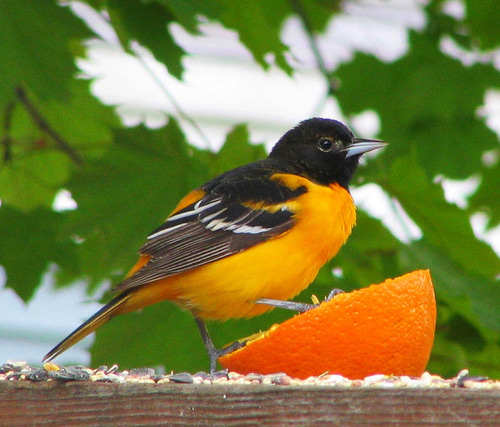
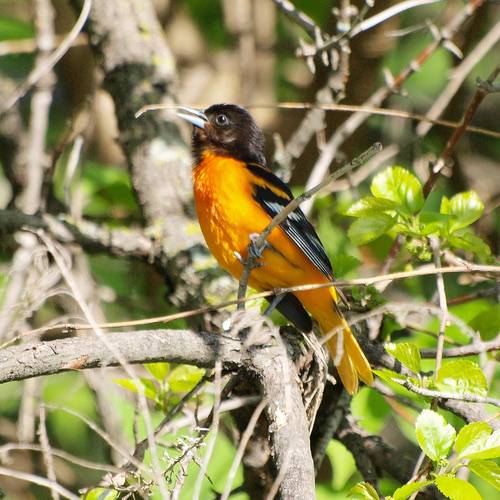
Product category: misc
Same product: yes